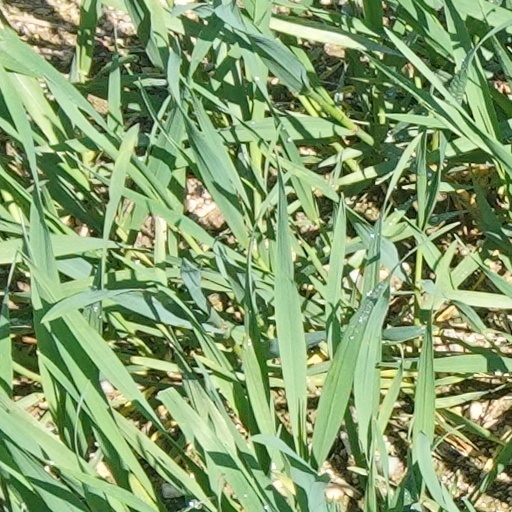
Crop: wheat